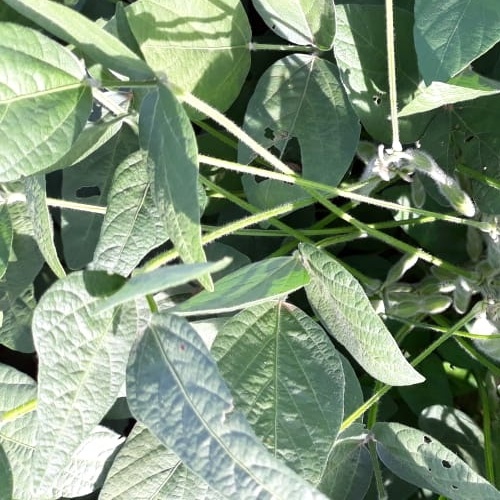
Label: Caterpillar